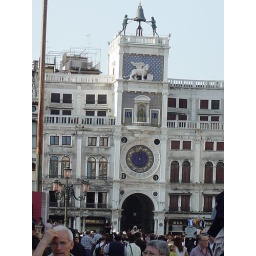
A bell tower with a roman numeral clock. Check out the 4:55 pm in the clock